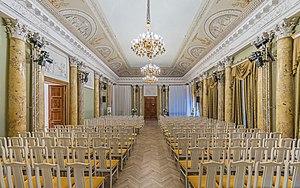
Le palais Anitchkov est un ancien palais impérial situé à Saint-Pétersbourg au croisement de la perspective Nevski et du canal de la Fontanka.